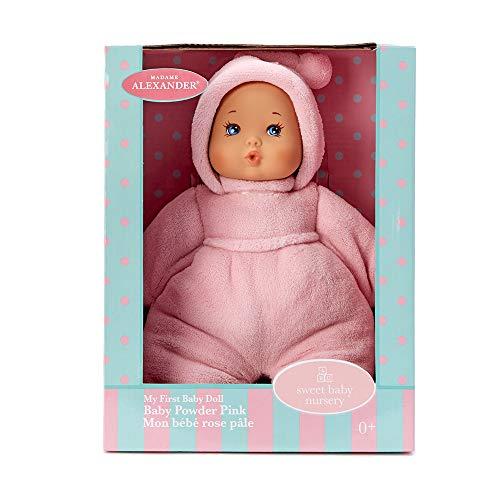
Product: My First Baby Powder Pink - Madame Alexander
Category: Toys & Games | Dolls & Accessories | Dolls
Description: The pink fuzzy sleeper makes this doll perfect for snuggling.
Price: $29.99
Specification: ProductDimensions:8x6.5x0.9inches|ItemWeight:14.1ounces|ShippingWeight:14.1ounces(Viewshippingratesandpolicies)|DomesticShipping:Currently,itemcanbeshippedonlywithintheU.S.andtoAPO/FPOaddresses.ForAPO/FPOshipments,pleasecheckwiththemanufacturerregardingwarrantyandsupportissues.|InternationalShipping:ThisitemcanbeshippedtoselectcountriesoutsideoftheU.S.LearnMore|ASIN:B000S1CF4U|Itemmodelnumber:46670|Manufacturerrecommendedage:0-3years|Discontinuedbymanufacturer:Yes